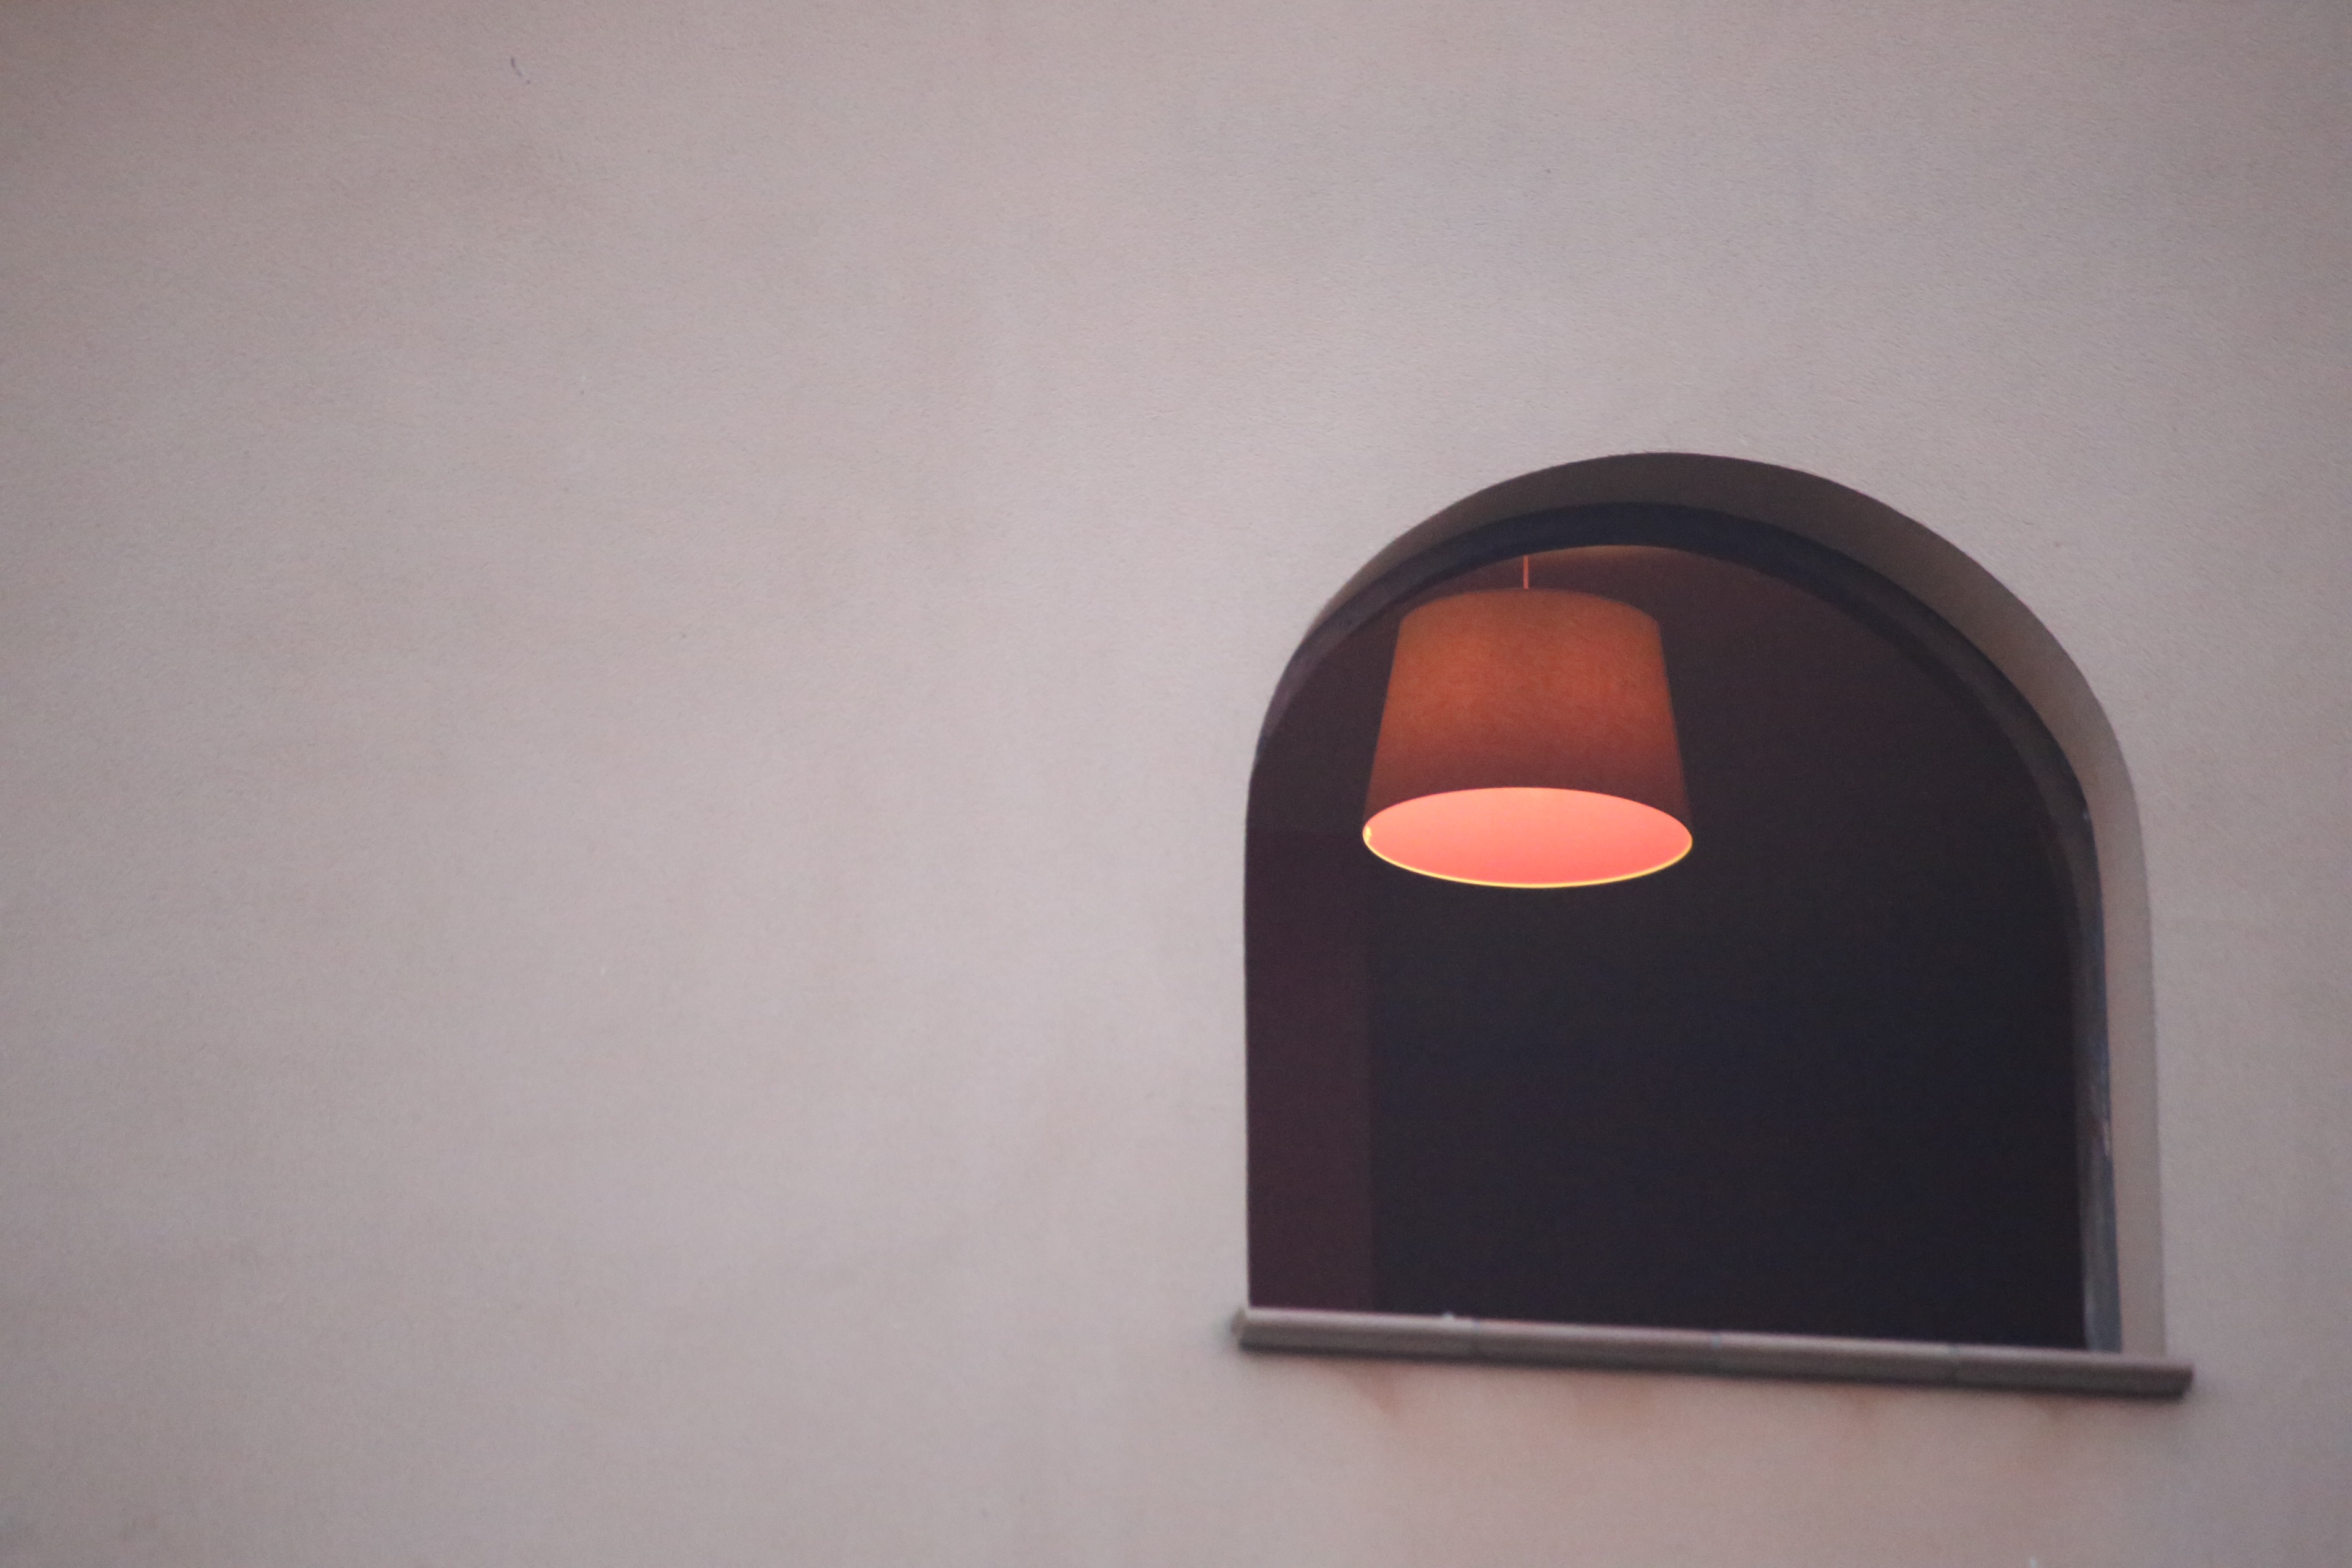
light, window, mystery, lamp, room, lighting, product, eye, light fixture, picture frame, organ, shape, sconce